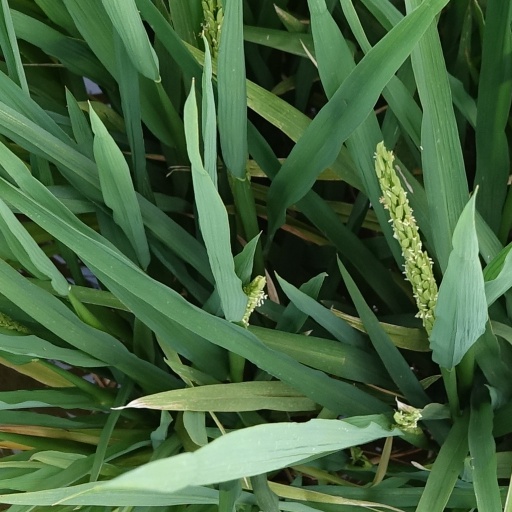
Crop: rice